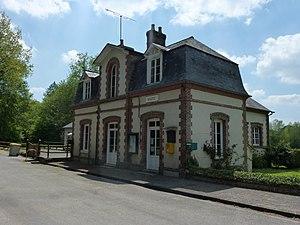
Bailleul-la-Vallée est une commune française située dans le département de l'Eure, en région Normandie.